Régiment de Hull

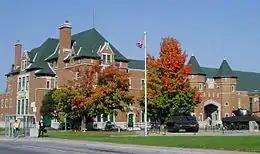
Salaberry Armoury

The first task of the 70th Regiment was to serve as a recruiting centre for the Hull military district. The regimental records show that the unit enrolled 2,108 men, who were subsequently distributed to a variety of battalions, including the 22nd, 38th, 41st and 57th. Although it was not mobilized for service overseas, the 70th Regiment provided personnel for the 230th Battalion (Voltigeurs Canadiens-Français). This unit of the Canadian expeditionary corps was formed almost entirely of members of the 70th Regiment recruited in the Outaouais. It is for this reason that Le Régiment de Hull perpetuates the memory of the 230th Battalion (Voltigeurs Canadiens-Français), CEF.